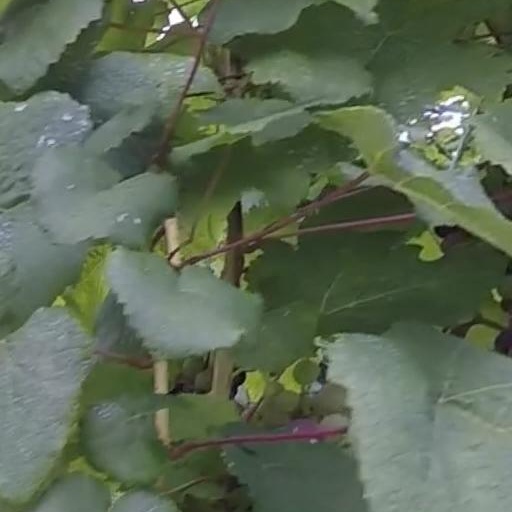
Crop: grape